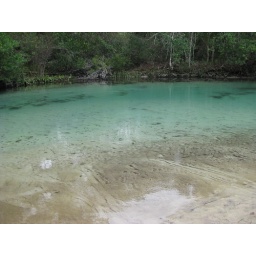
The water remains very clear several miles below the springs.